Sailor Mars

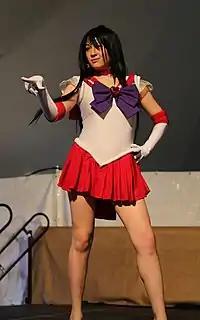
Sailor Mars has become a popular subject of cosplay.

The character has been well received by manga readers. Official "Sailor Moon" popularity polls listed Rei Hino and Sailor Mars as separate entities. In 1992, readers ranked them at thirteenth and fourteenth respectively, out of thirty eight choices. One year later, now with fifty choices, Mars remained at fourteenth most popular while Rei dropped to fifteenth. In 1994, with fifty one choices, Rei was the twentieth most popular character, whereas Sailor Mars was the twenty-second, with a gap between the two characters of over three thousand votes. In early 1996, with fifty one choices, Sailor Mars was the thirty-first most popular character and Rei was the thirty-second. In Animage's 1993 poll, she came sixth. In 1994, she came tenth.